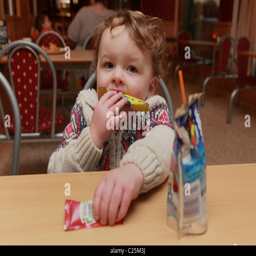
bored toddler waiting for his meal in a restaurant